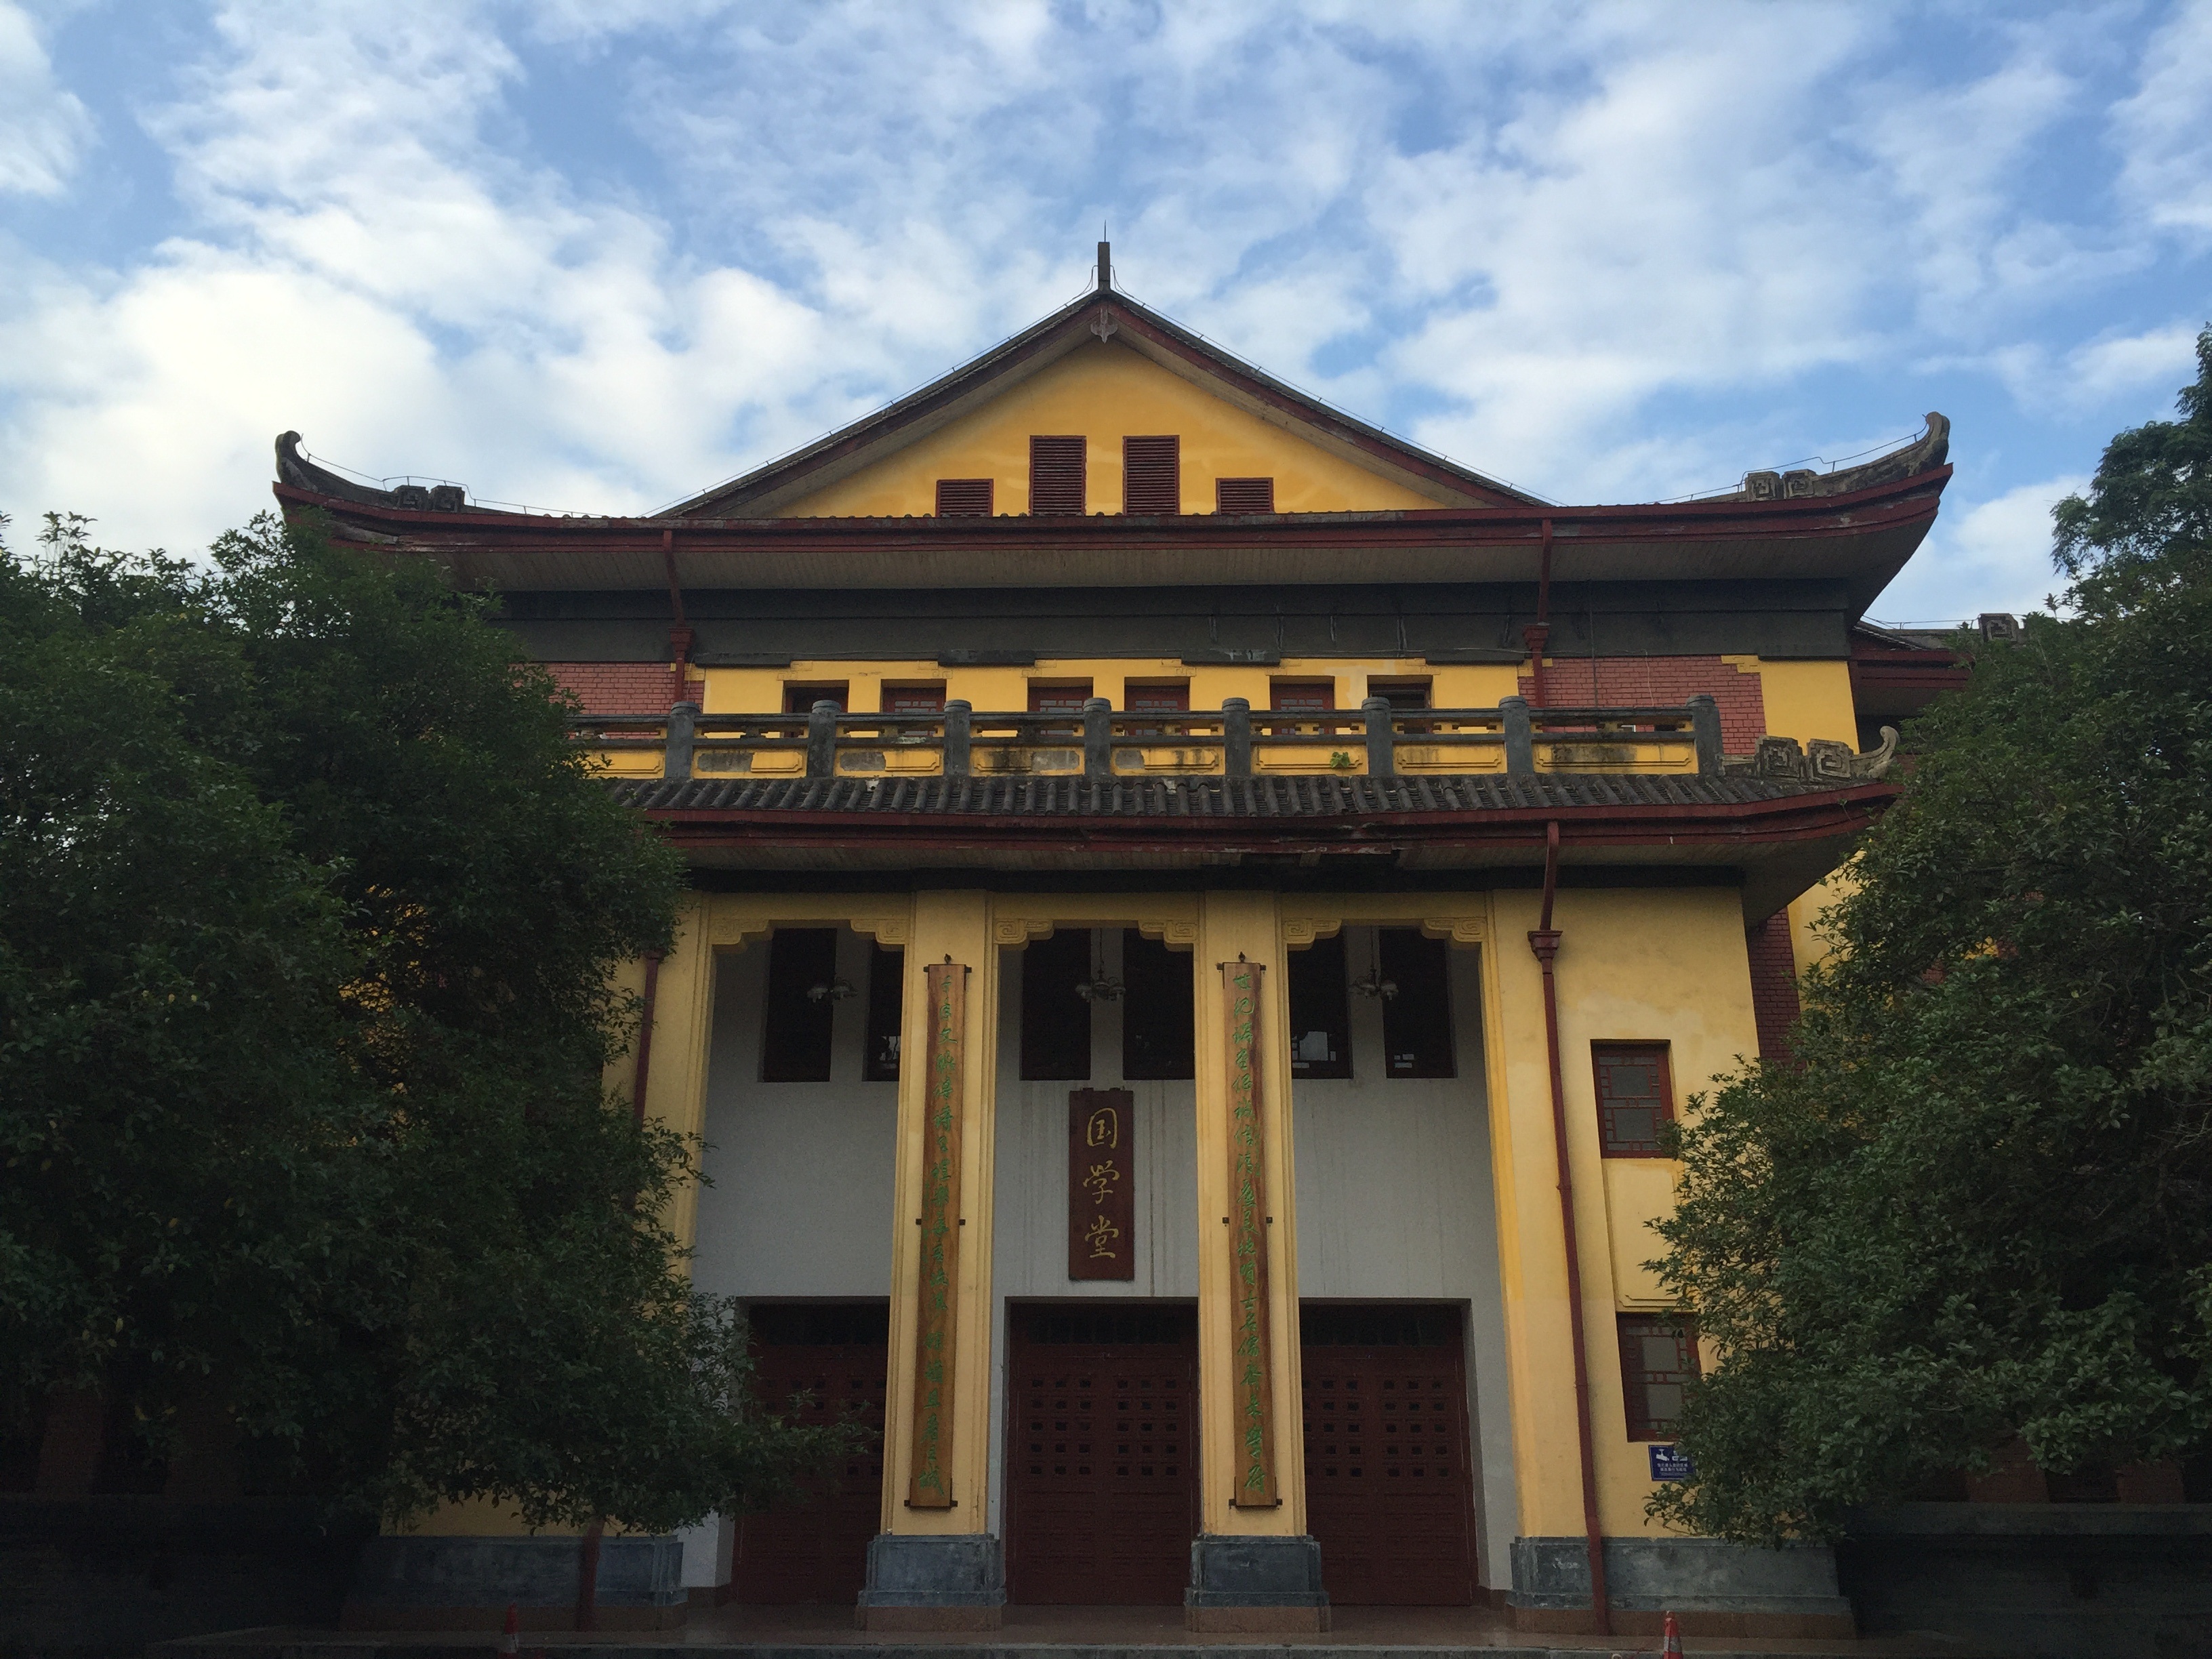
architecture, building, palace, monument, castle, landmark, facade, place of worship, shrine, estate, china, chinese architecture, guilin, the royal palace, shinto shrine